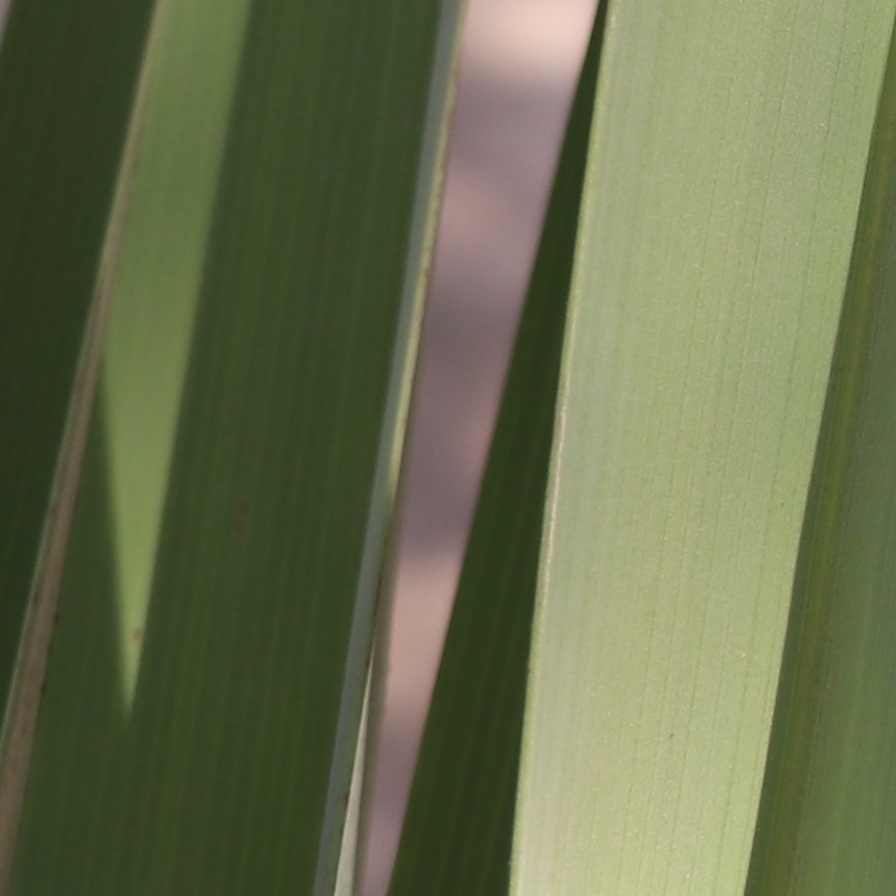
Label: Healthy